Mary Dresselhuys

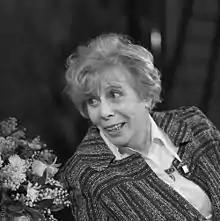
Mary Dresselhuys in 1982

Mary Dresselhuys (January 22, 1907 – May 19, 2004) was primarily a Dutch stage actress, although she also appeared in a number of films. She was born in Tiel, the Netherlands, and died in Amsterdam. She and her husband, Cees Laseur, were the parents of actress Petra Laseur.